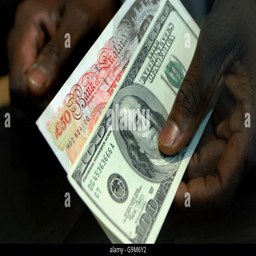
pound hits high against the dollar